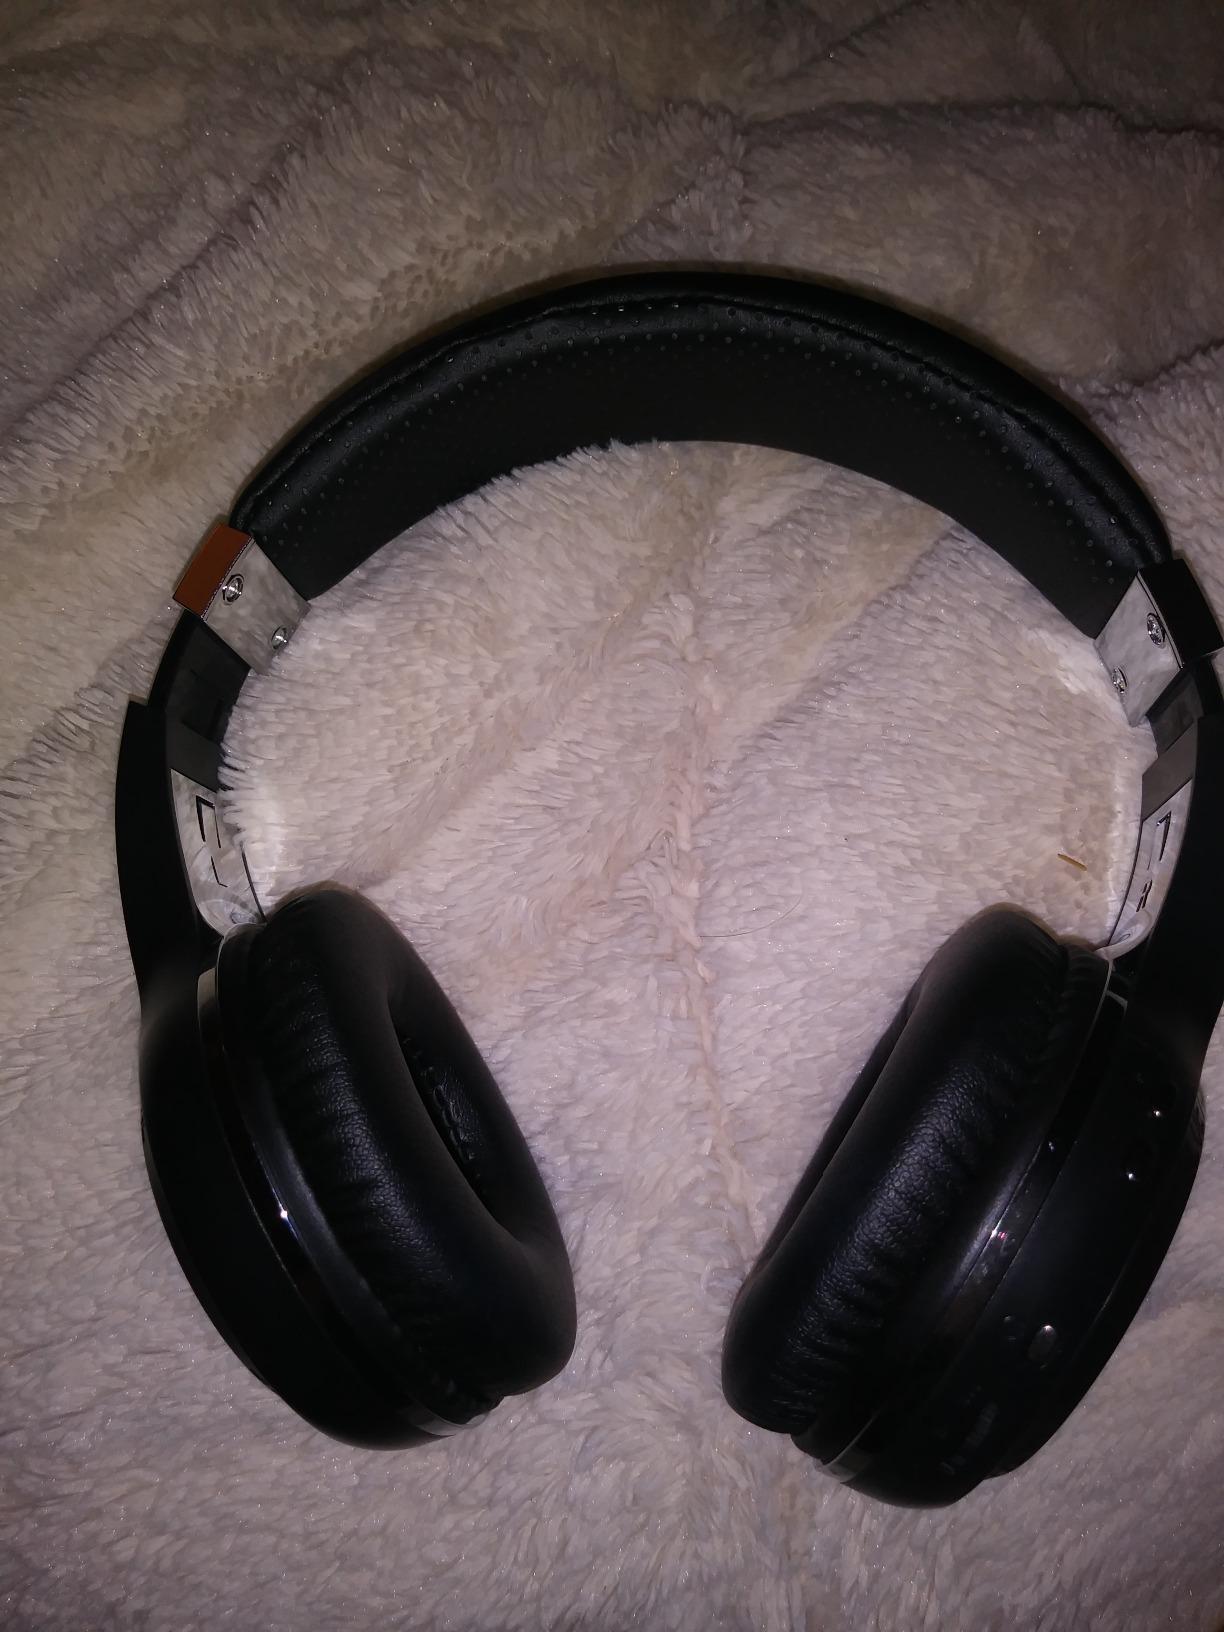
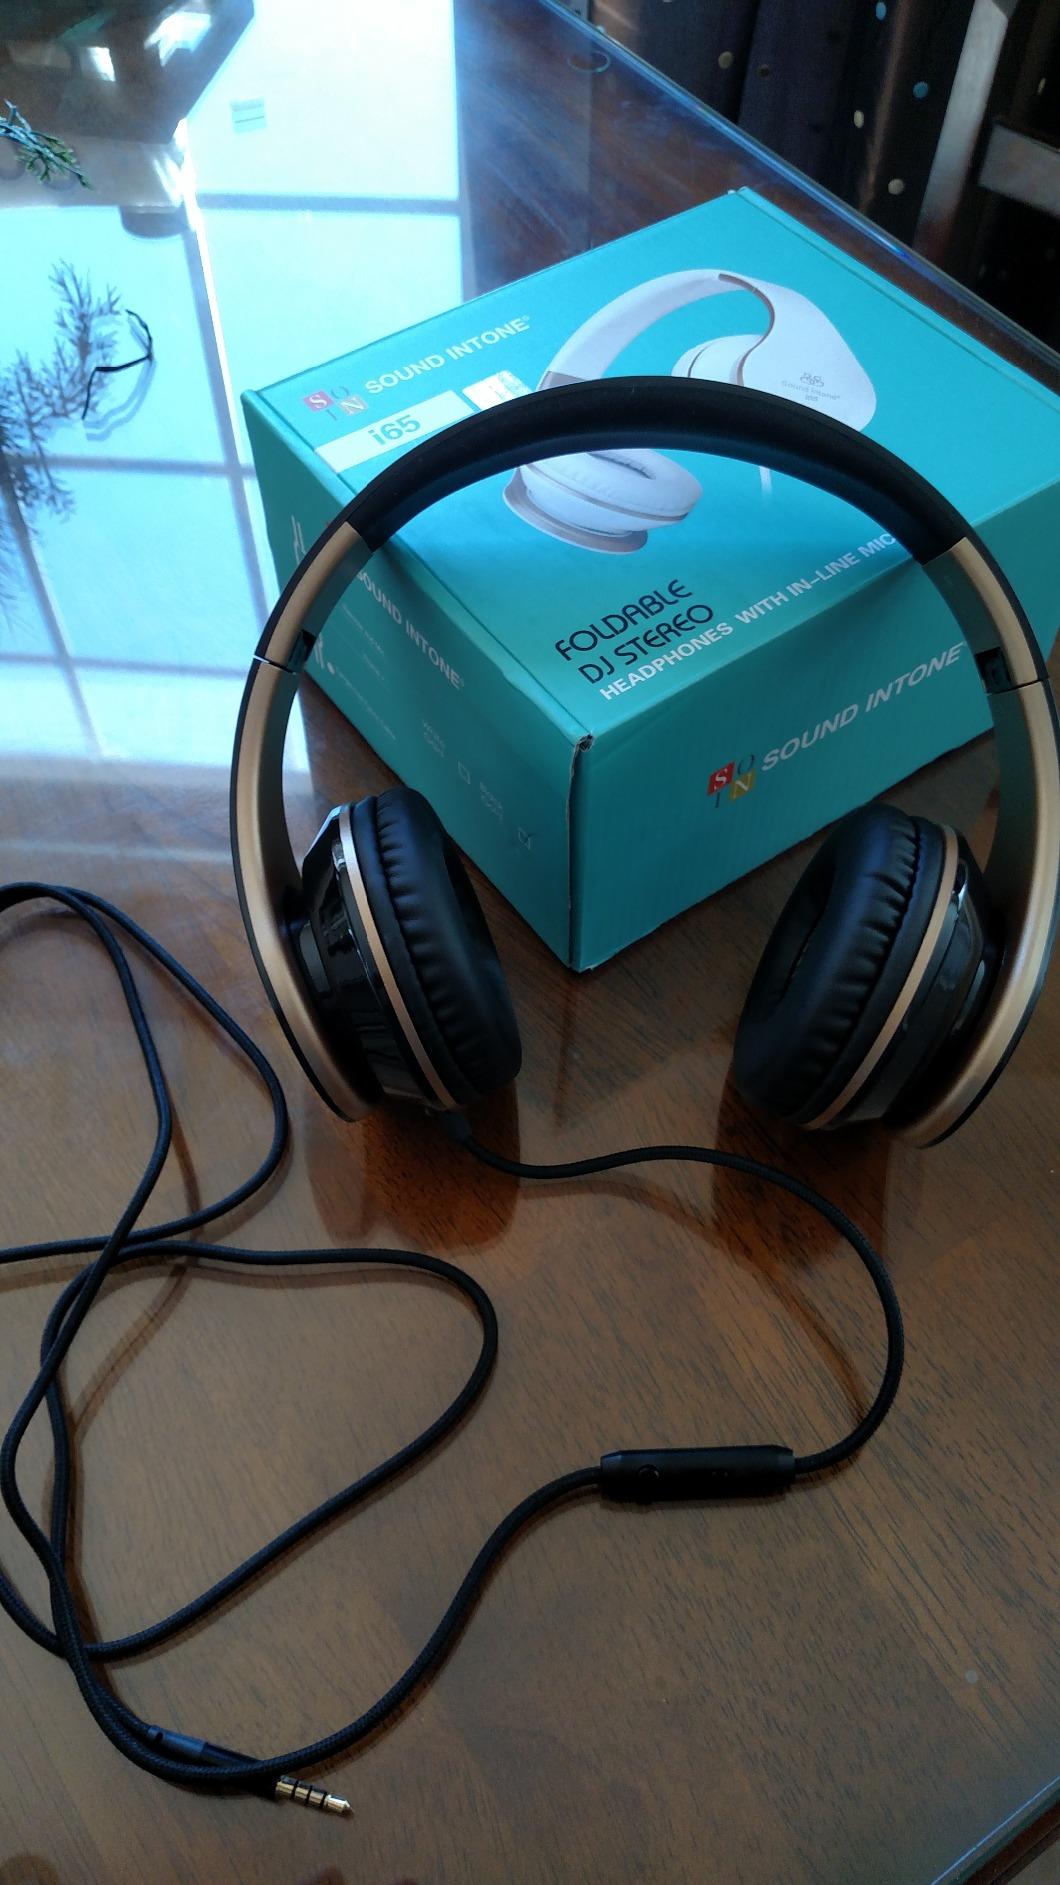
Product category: headphones
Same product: no